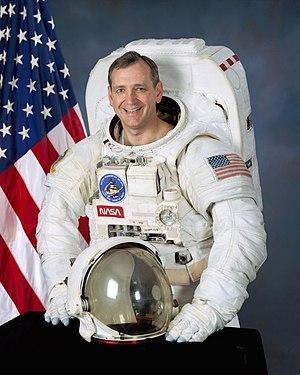
L'Extravehicular Mobility Unit est une combinaison spatiale anthropomorphe qui protège l'astronaute de l'environnement spatial, lui permet de se déplacer, assure sa survie et lui permet de communiquer lors de sorties extravéhiculaires en orbite terrestre. Cette combinaison semi-rigide en deux parties est mise au point par la NASA pour les tous les vols de la navette spatiale américaine de 1981 jusqu'à la fin du programme en 2011. Elle est actuellement exploitée à bord de la Station spatiale internationale conjointement avec la combinaison russe Orlan.
Thomas Dale Akers, plus couramment appelé Tom Akers, est un astronaute américain né le 20 mai 1951 à Saint-Louis, dans l'État du Missouri. Il a été embauché en 1987 pour un programme de la NASA.